Mutant Chronicles (film)

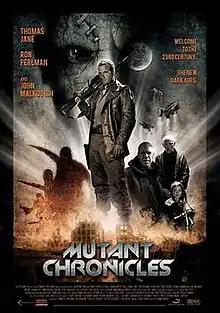
Theatrical release poster

Mutant Chronicles is a 2008 British-American science fiction action-horror film, loosely based on the role-playing game of the same name. The film was directed by Simon Hunter, and stars Thomas Jane and Ron Perlman.